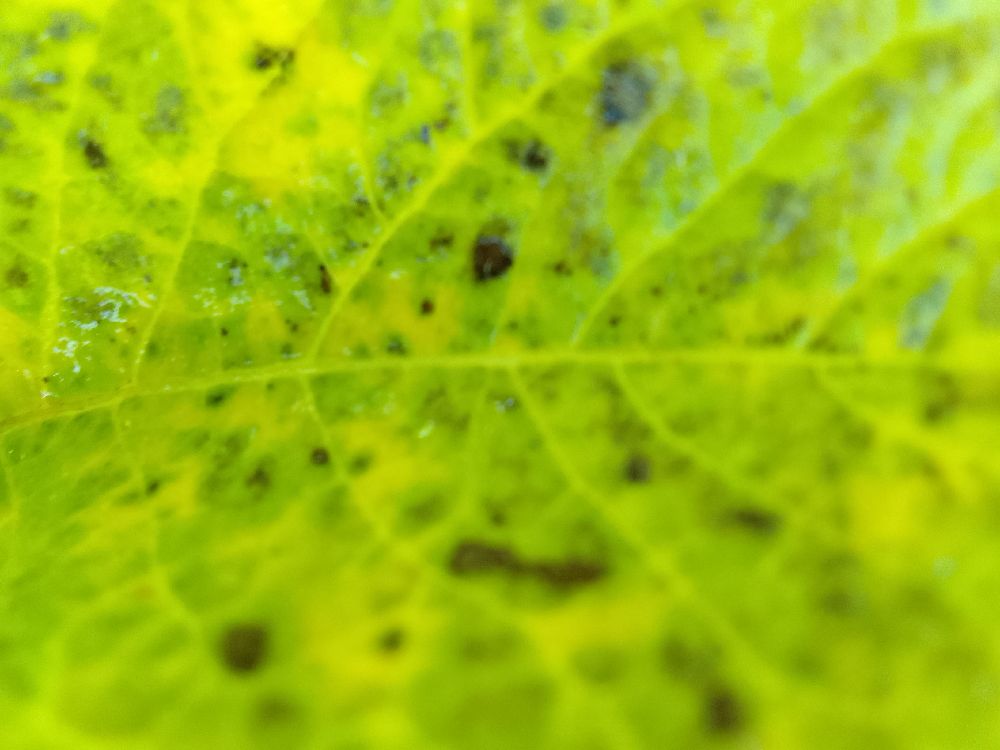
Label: Early blight